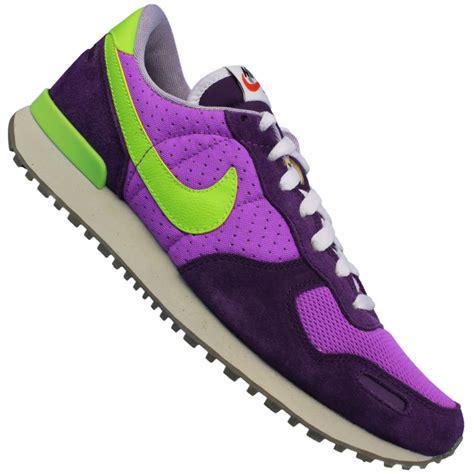
Brand: Nike
Model: Air Vortex